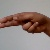
The image shows a hand gesture representing the letter 'H' in Indian Sign Language.